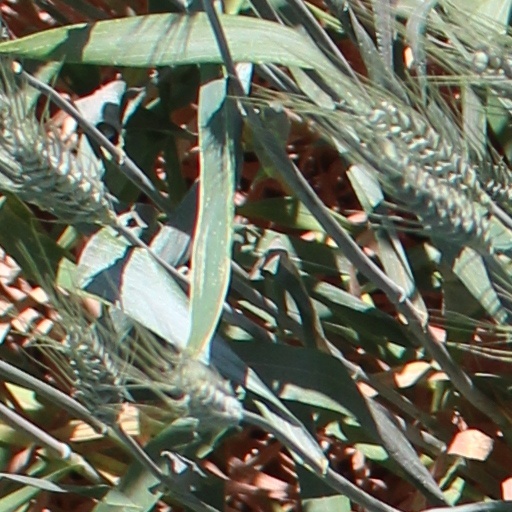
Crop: wheat